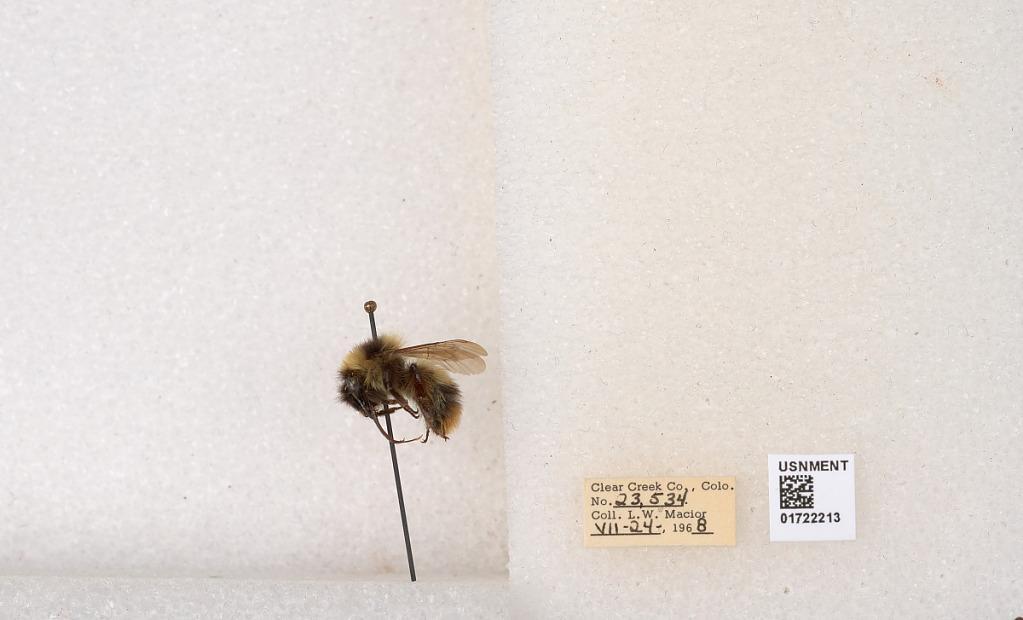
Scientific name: Bombus kirbyellus
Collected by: L. Macior
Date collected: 1968-7-24
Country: United States
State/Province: Colorado
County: Clear Creek
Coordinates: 39.6891, -105.644